Adventures of Don Juan

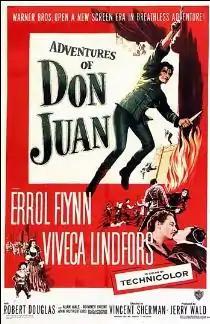
Theatrical release poster

Adventures of Don Juan is a 1948 American Technicolor swashbuckling adventure romance film directed by Vincent Sherman and starring Errol Flynn and Viveca Lindfors, with Robert Douglas, Alan Hale, Ann Rutherford, and Robert Warwick. Also in the cast are Barbara Bates, Raymond Burr, and Mary Stuart. It concerns the legendary, fictional Spanish character Don Juan and his exploits.